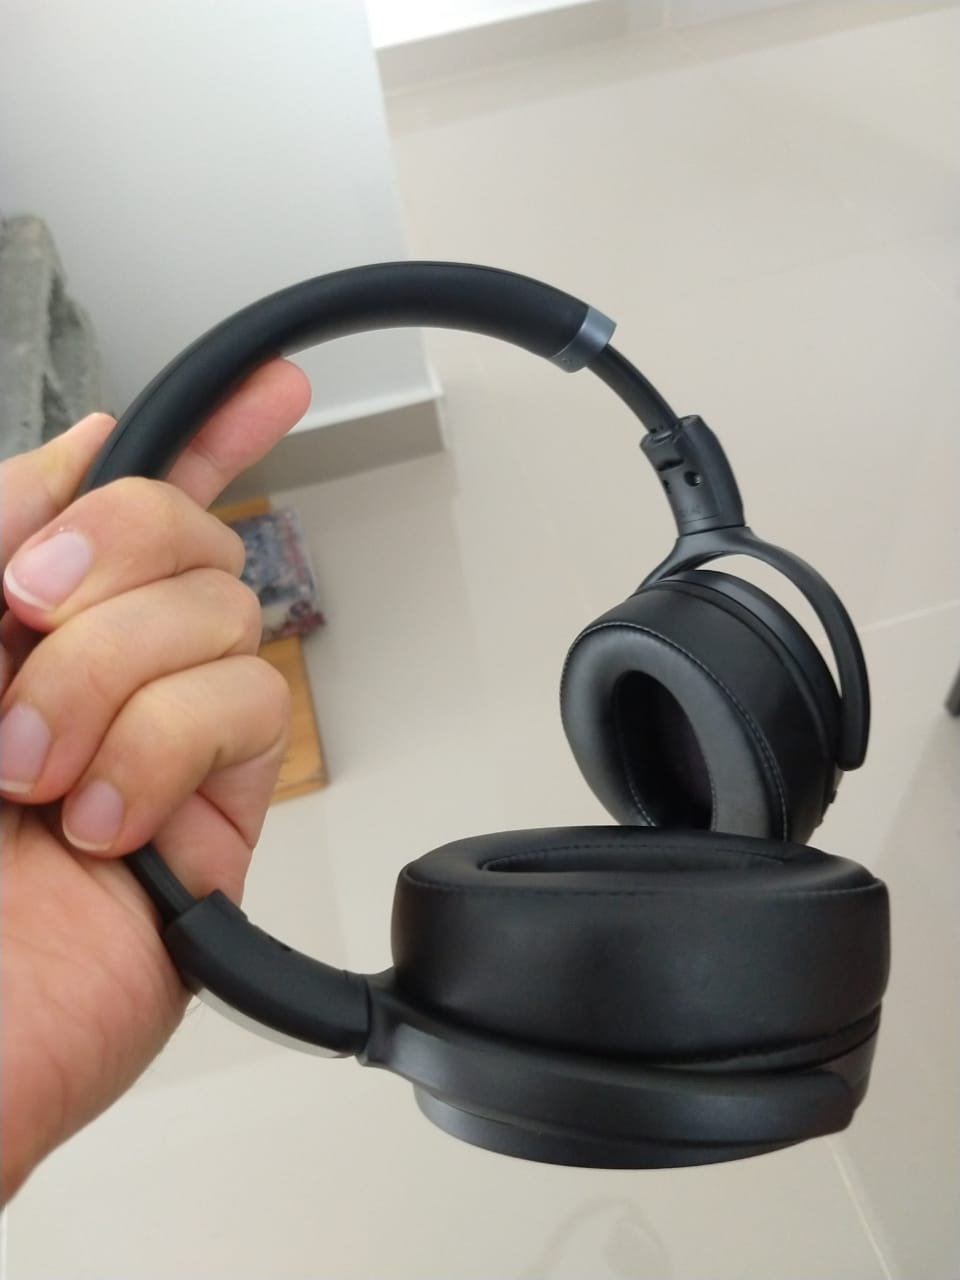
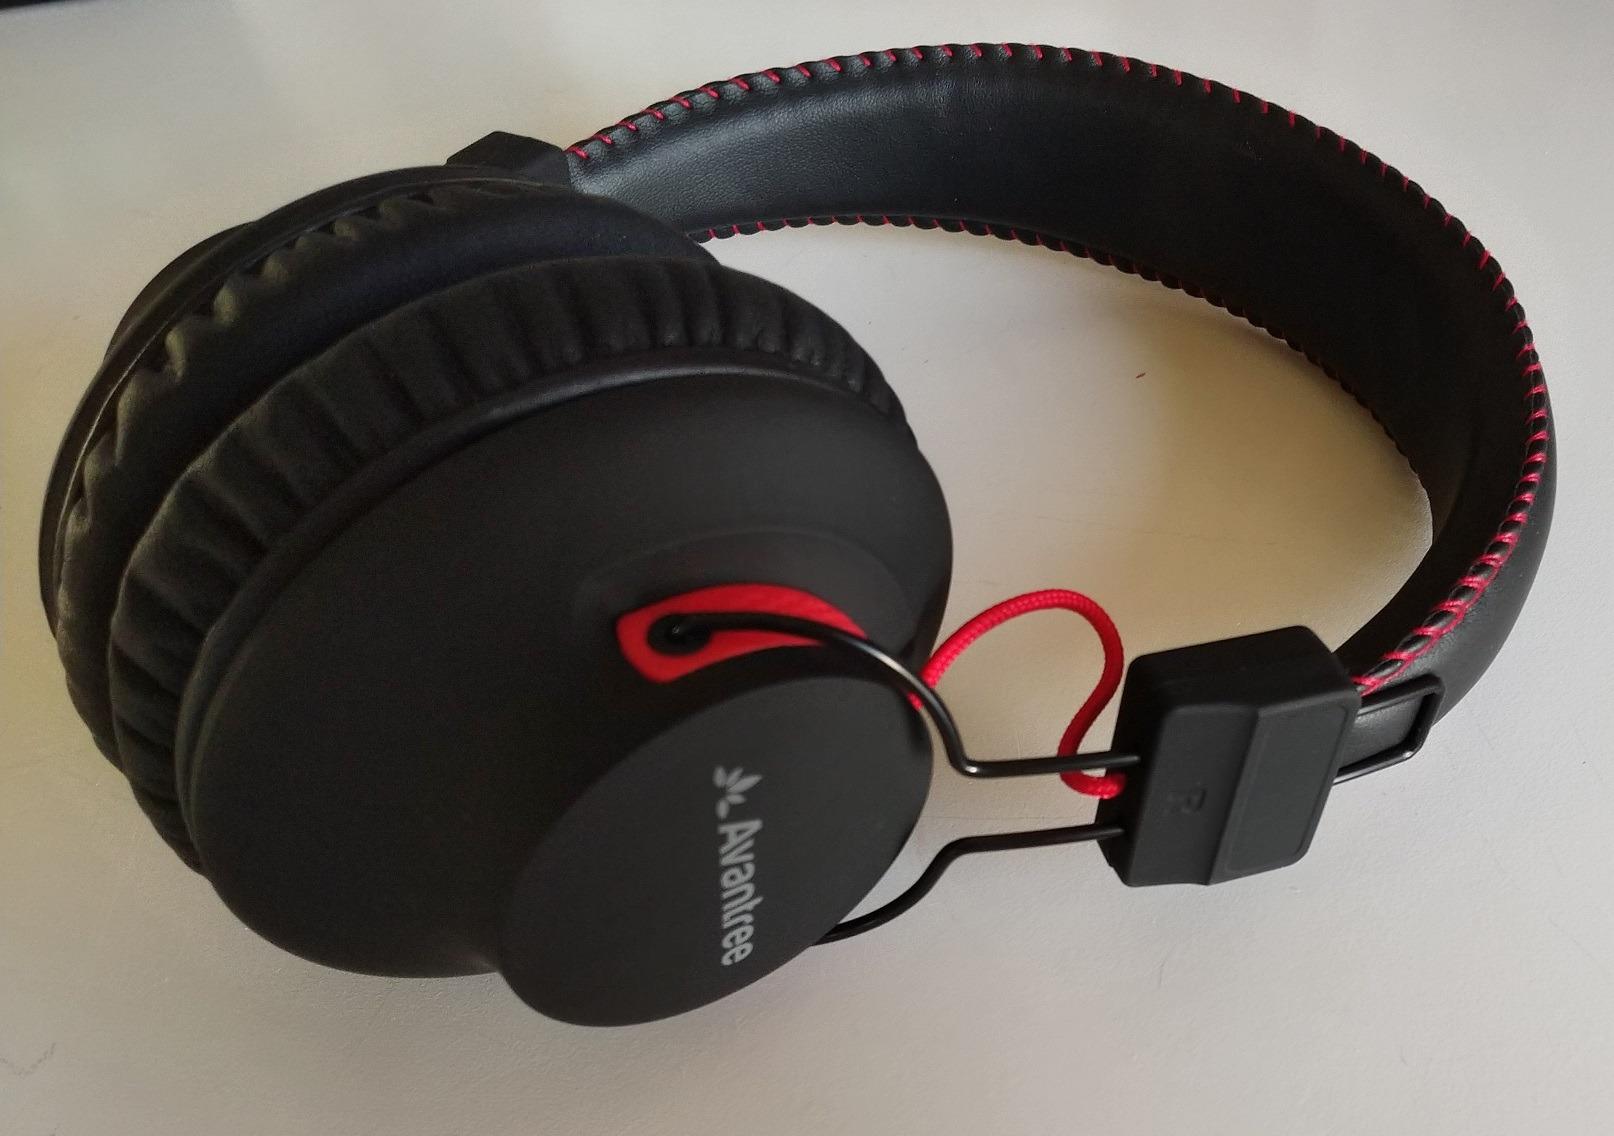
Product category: headphones
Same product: no